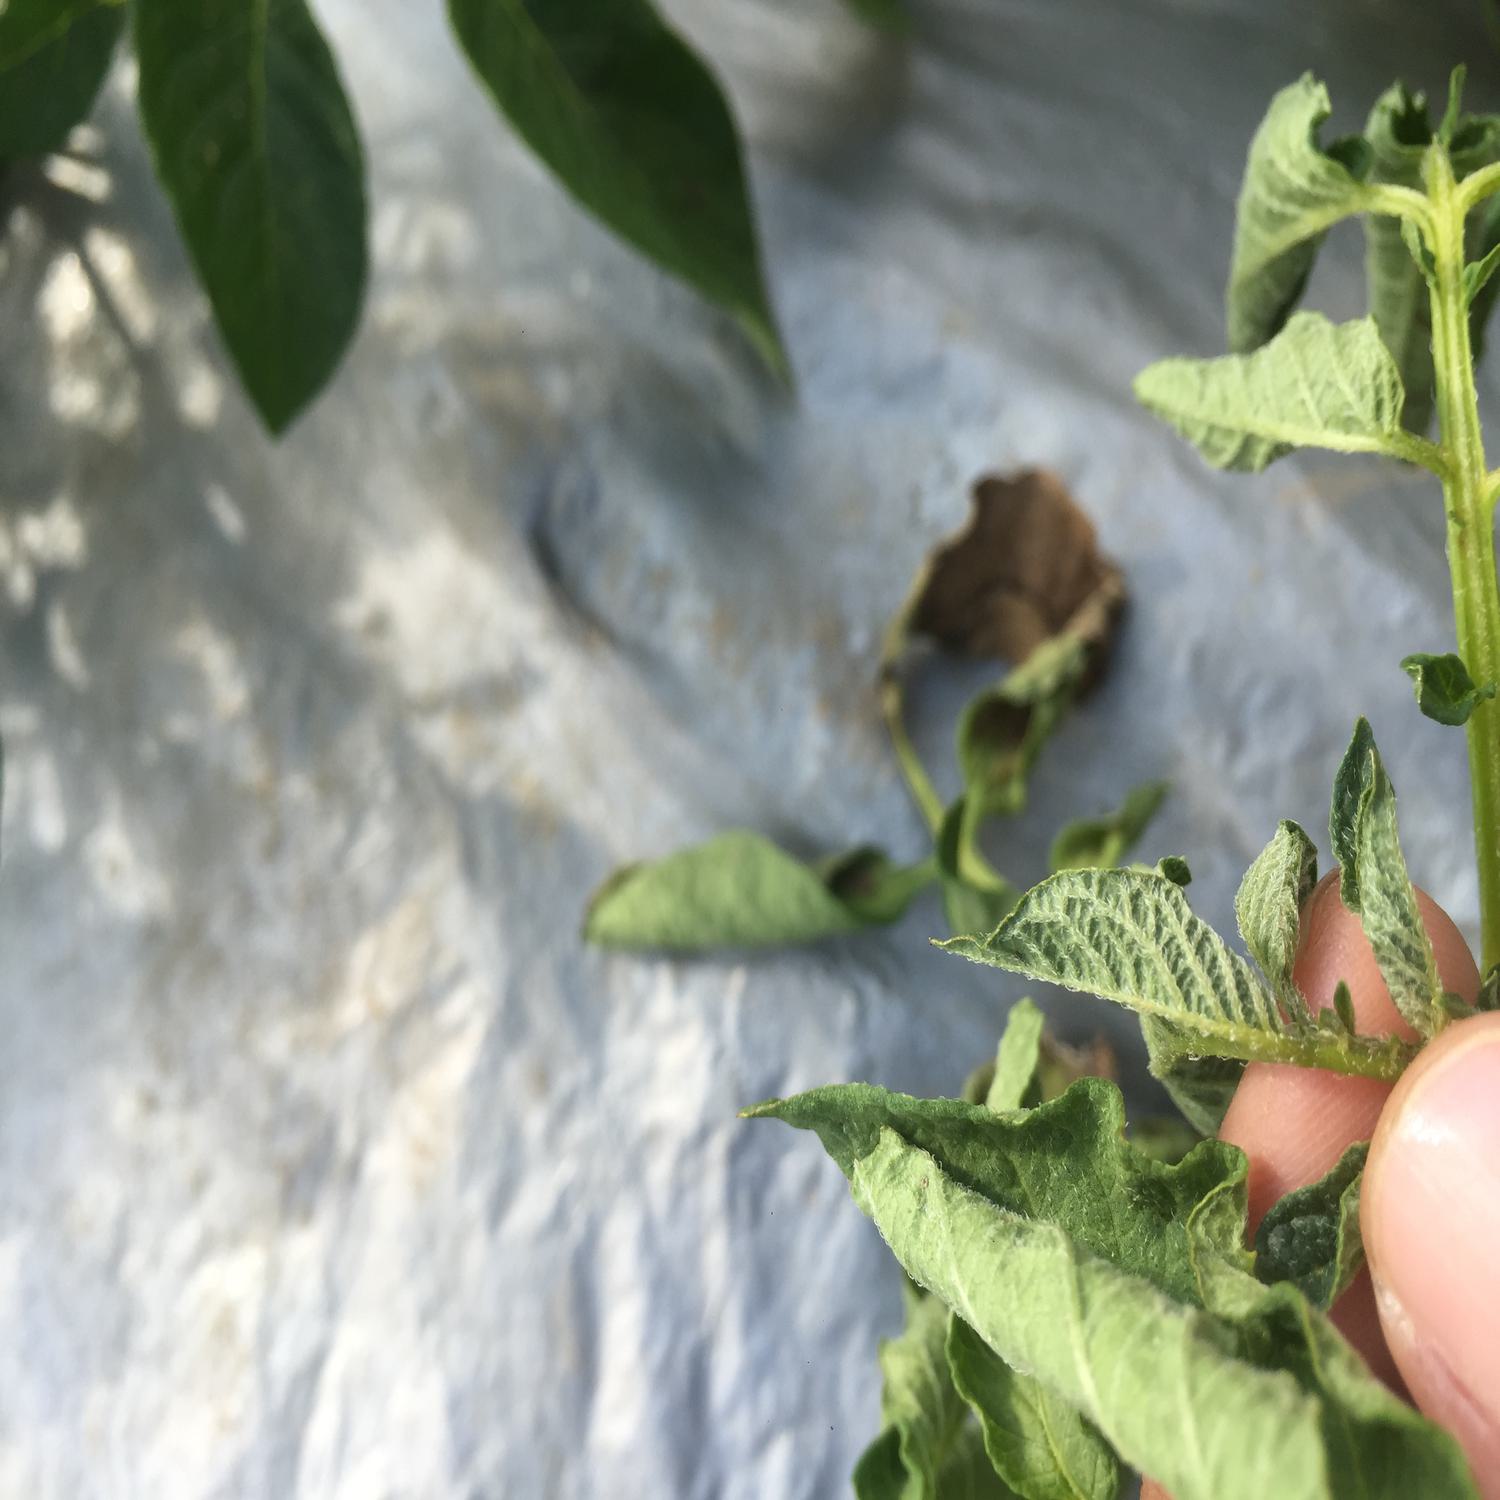
Etiqueta: Pudricion_Parda